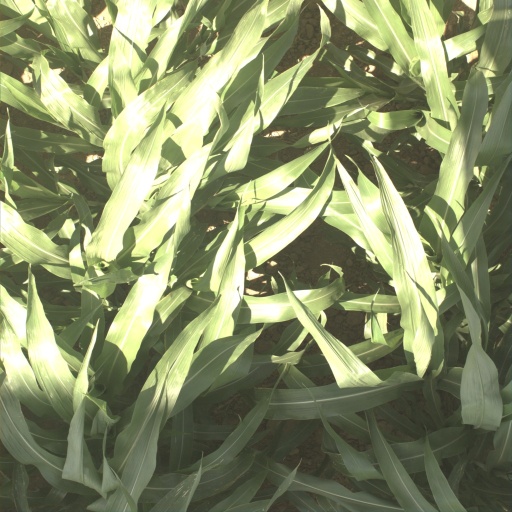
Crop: sorghum